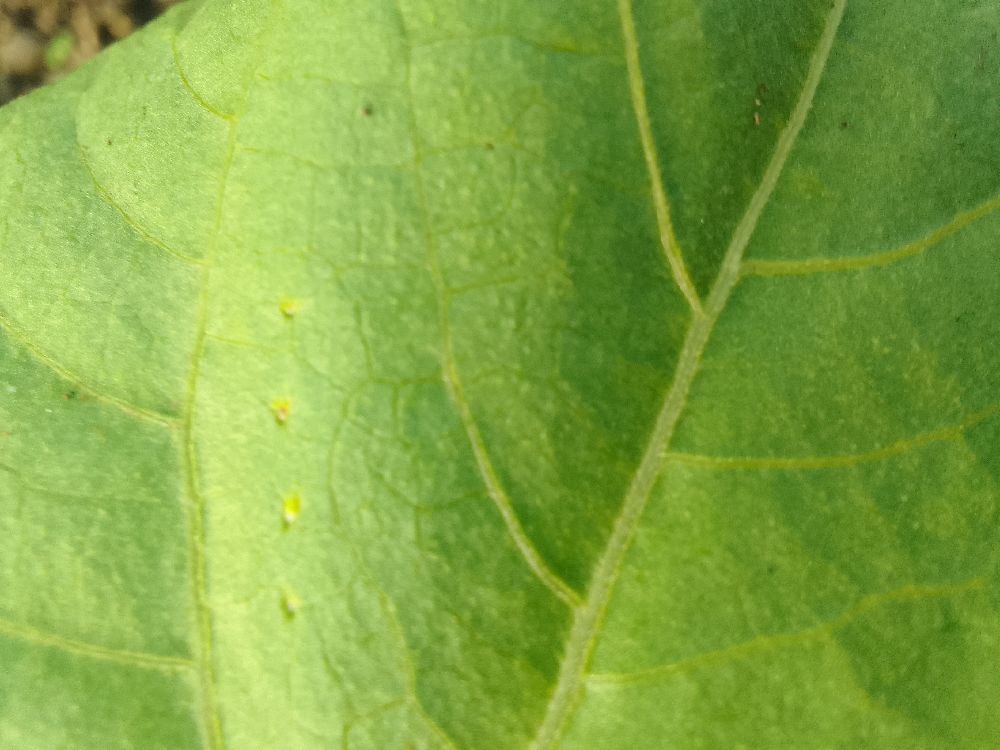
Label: healthy